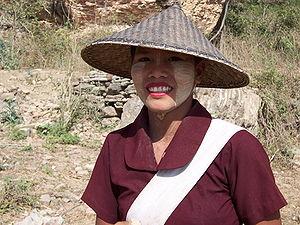
Les Bama ou Birmans sont le principal groupe ethnique de la Birmanie. Au nombre d'environ 36 millions, ils constituent quelque 75 % de la population du pays. Ces chiffres restent des estimations, car la répartition ethnique de la population de la Birmanie est méconnue, à cause de l'instabilité politique du pays.